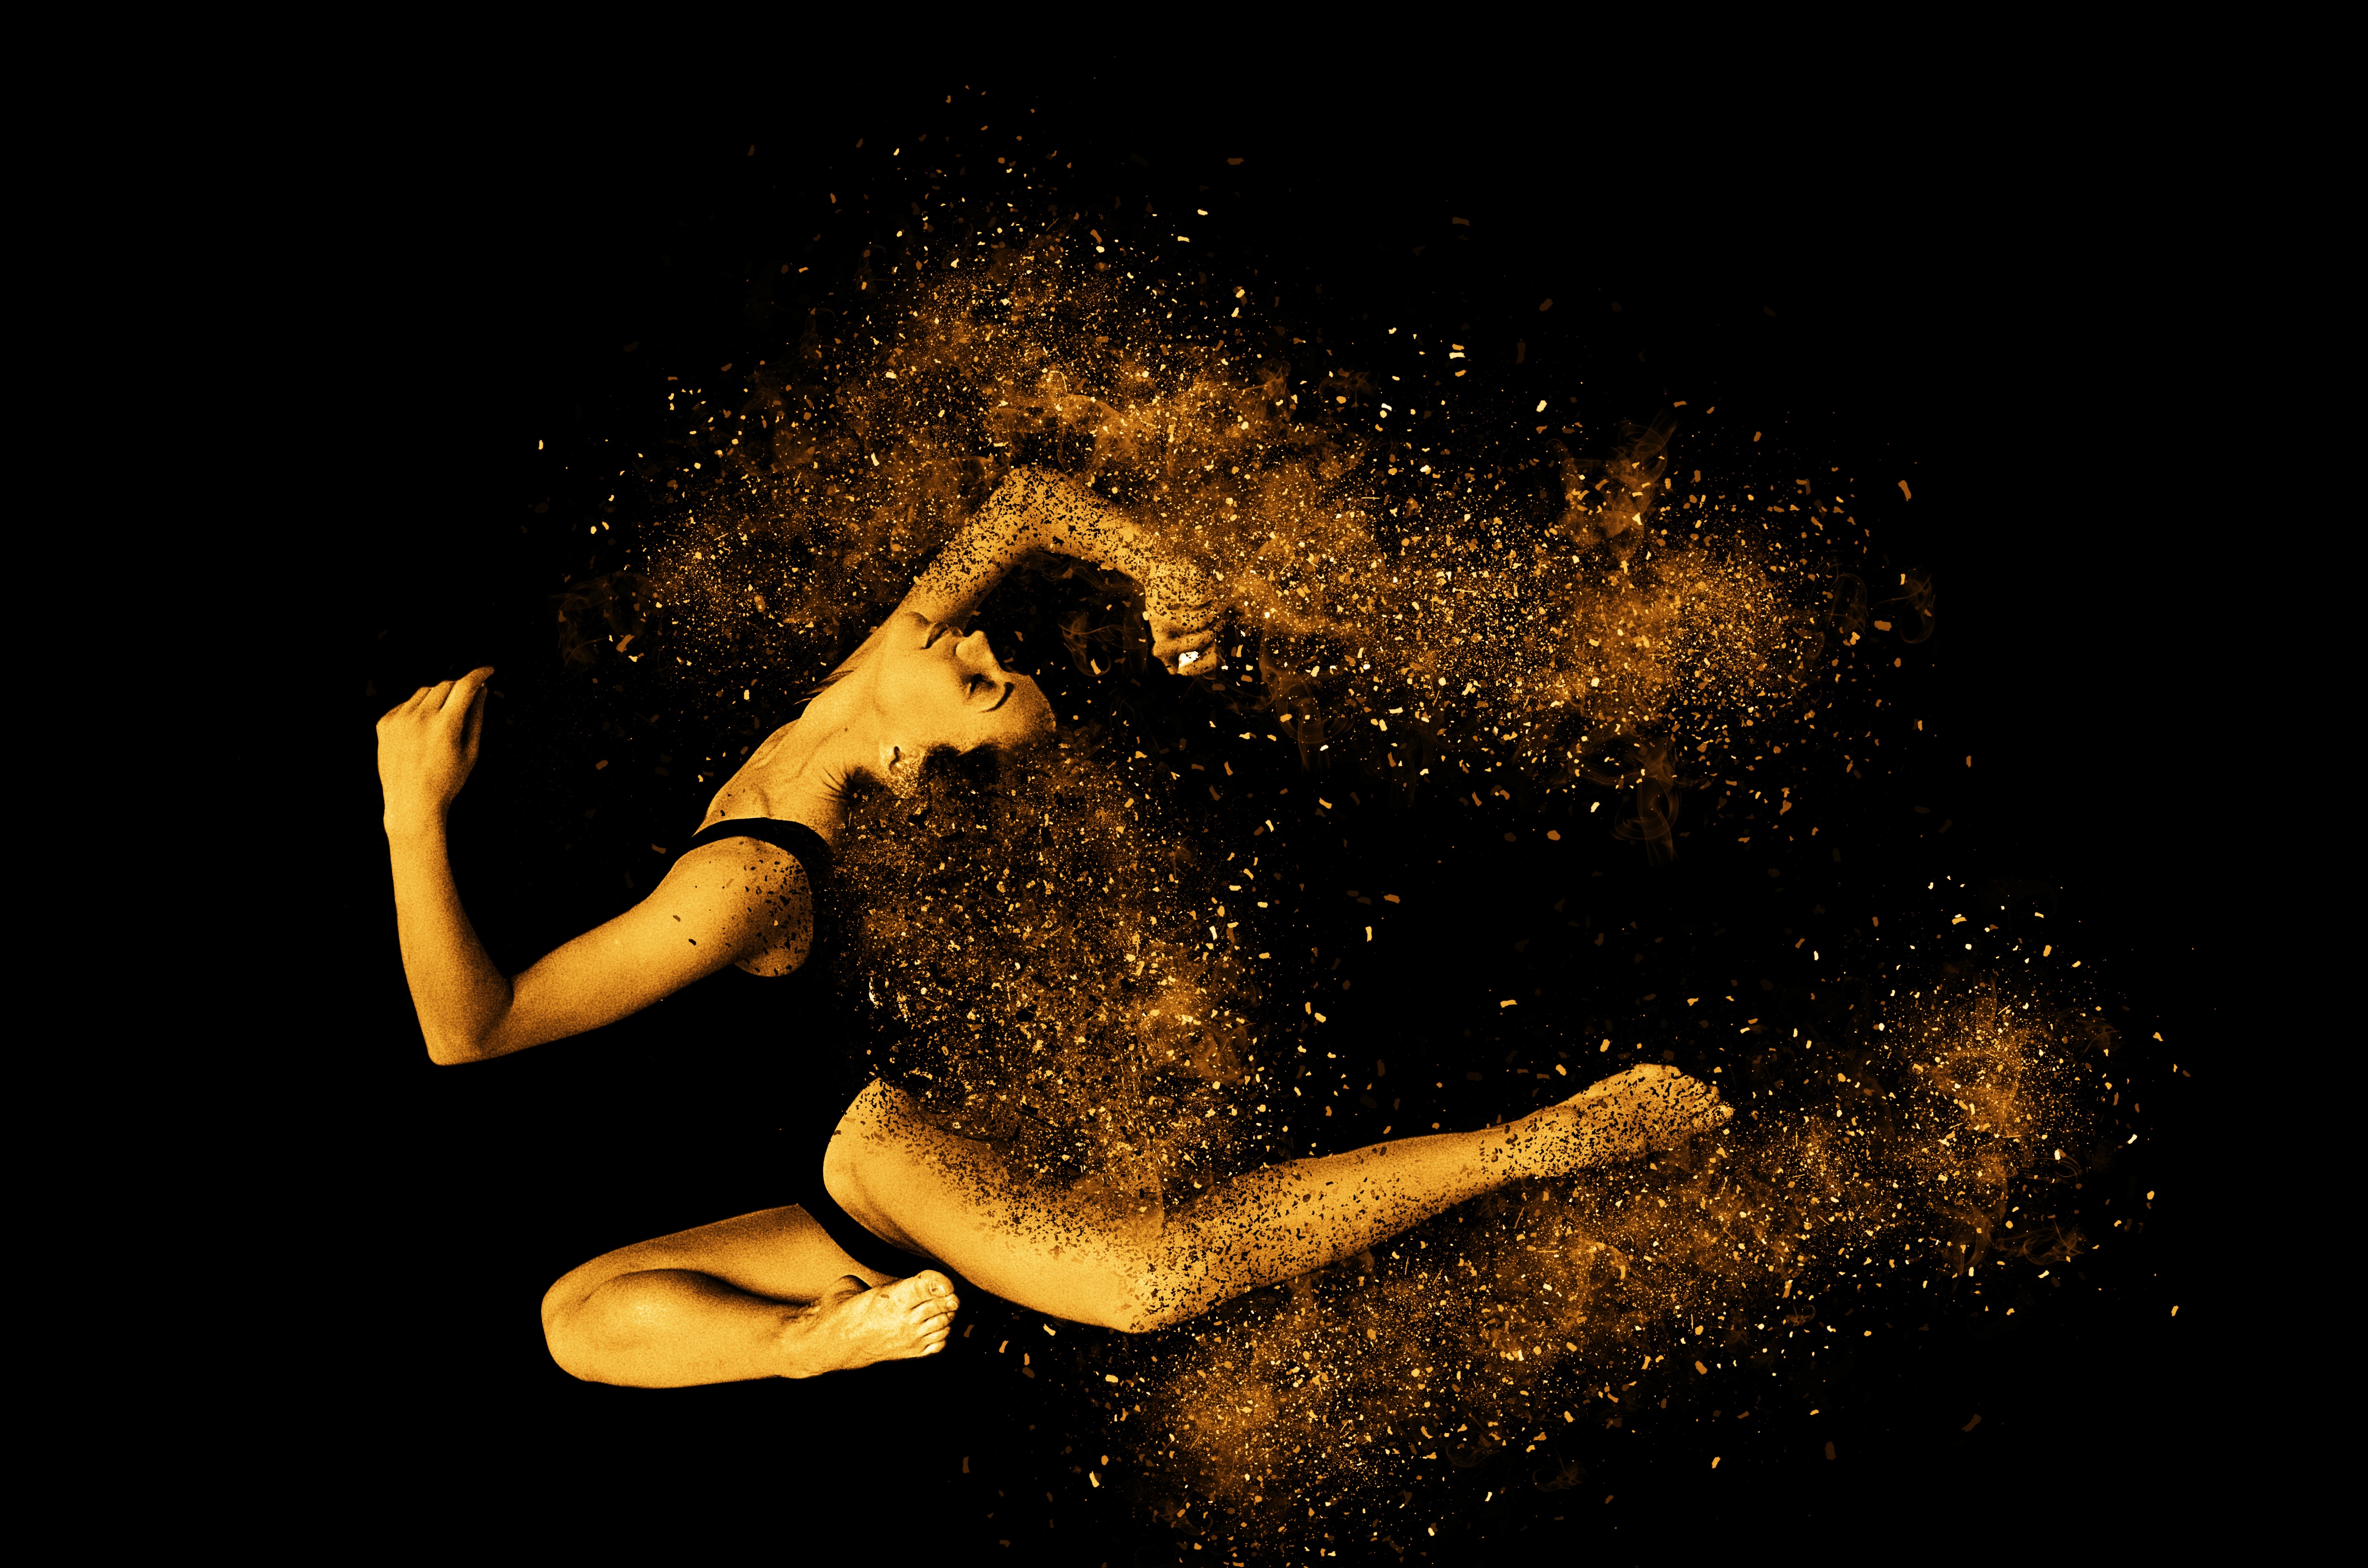
girl, woman, sport, night, dance, young, darkness, movement, feminine, art, shooting, gold, legs, beautiful, sexy, pretty, slim, gymnastics, erotic, image editing, gracefully, stretchable